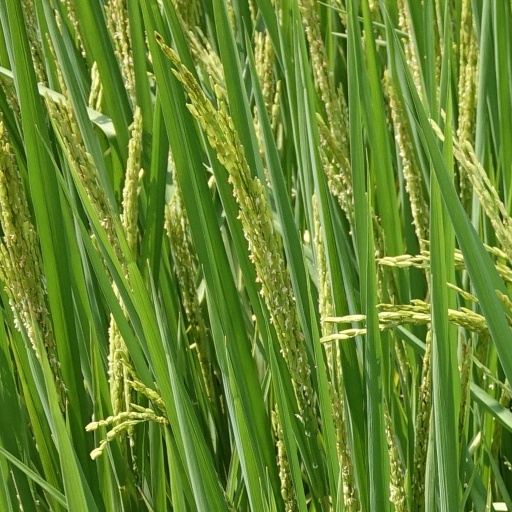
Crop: rice